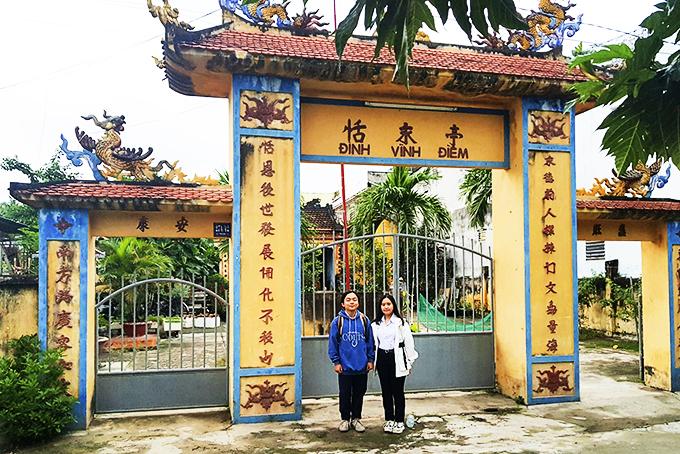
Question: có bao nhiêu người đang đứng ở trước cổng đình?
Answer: có hai bạn trẻ đang đứng ở trước cổng đình